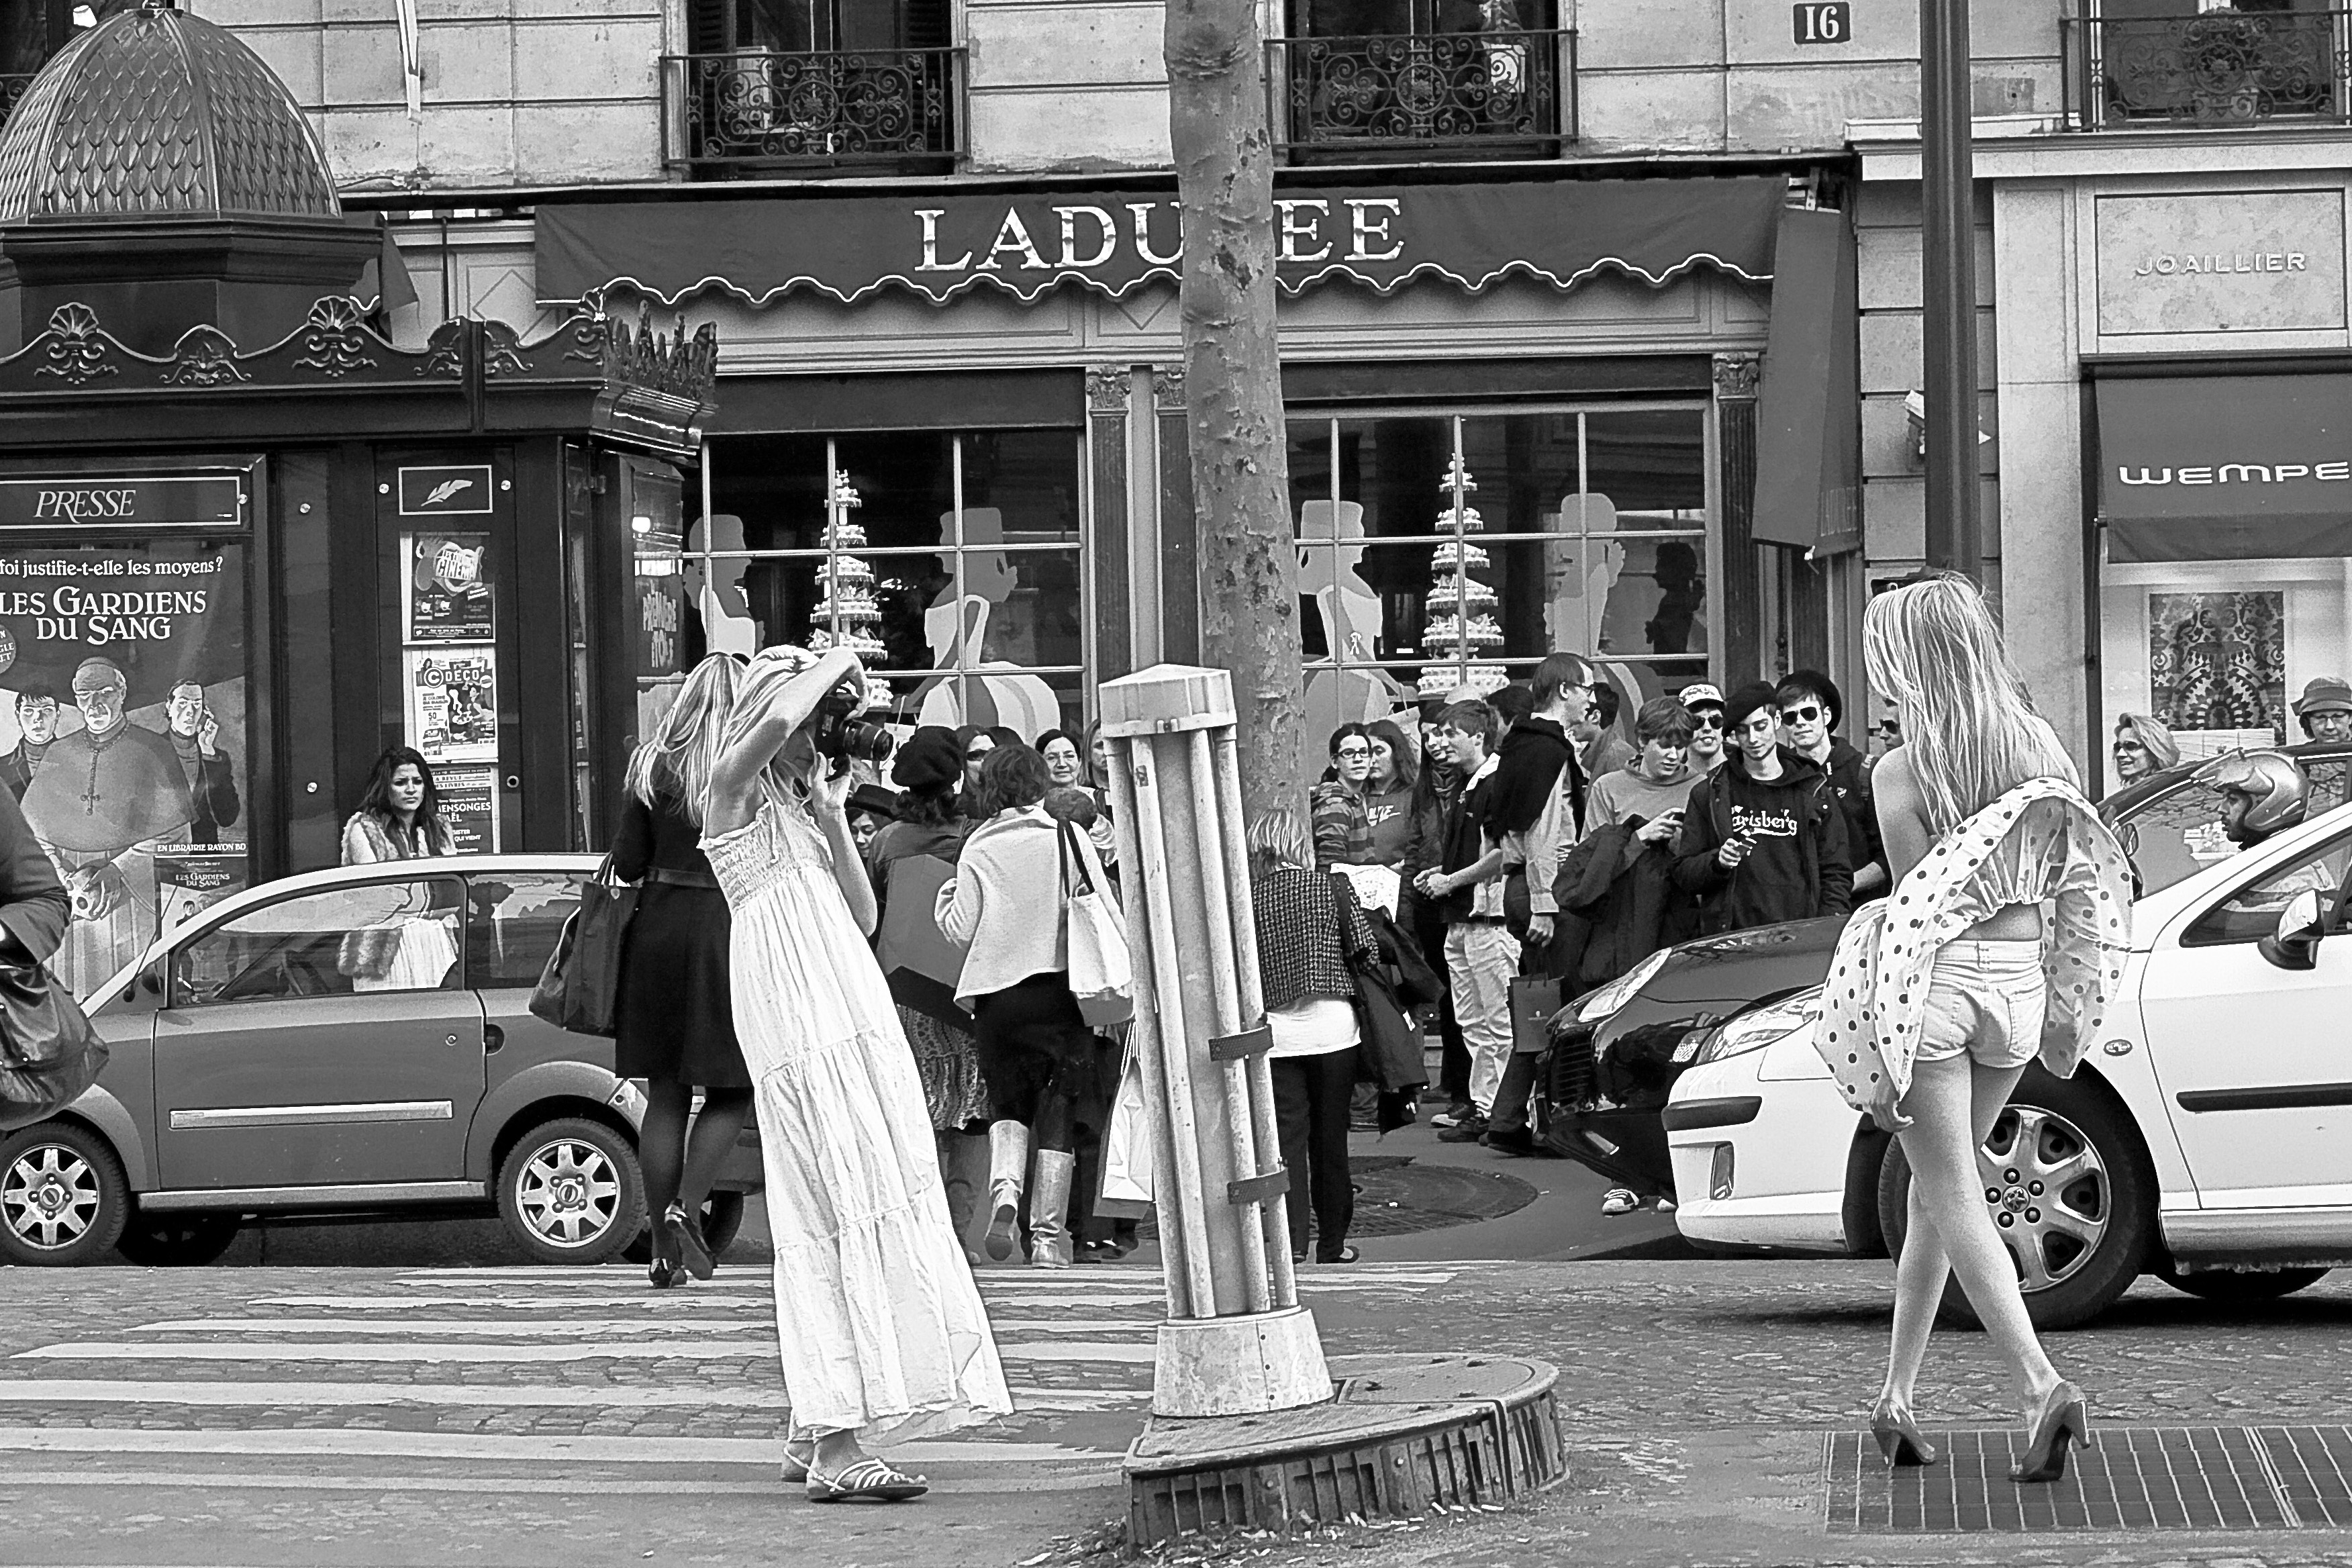
pedestrian, black and white, people, road, white, street, wind, paris, crowd, model, black, monochrome, shooting, infrastructure, photograph, photoshoot, skirts, marilyn monroe, urban area, monochrome photography, film noir, cutting the traffic